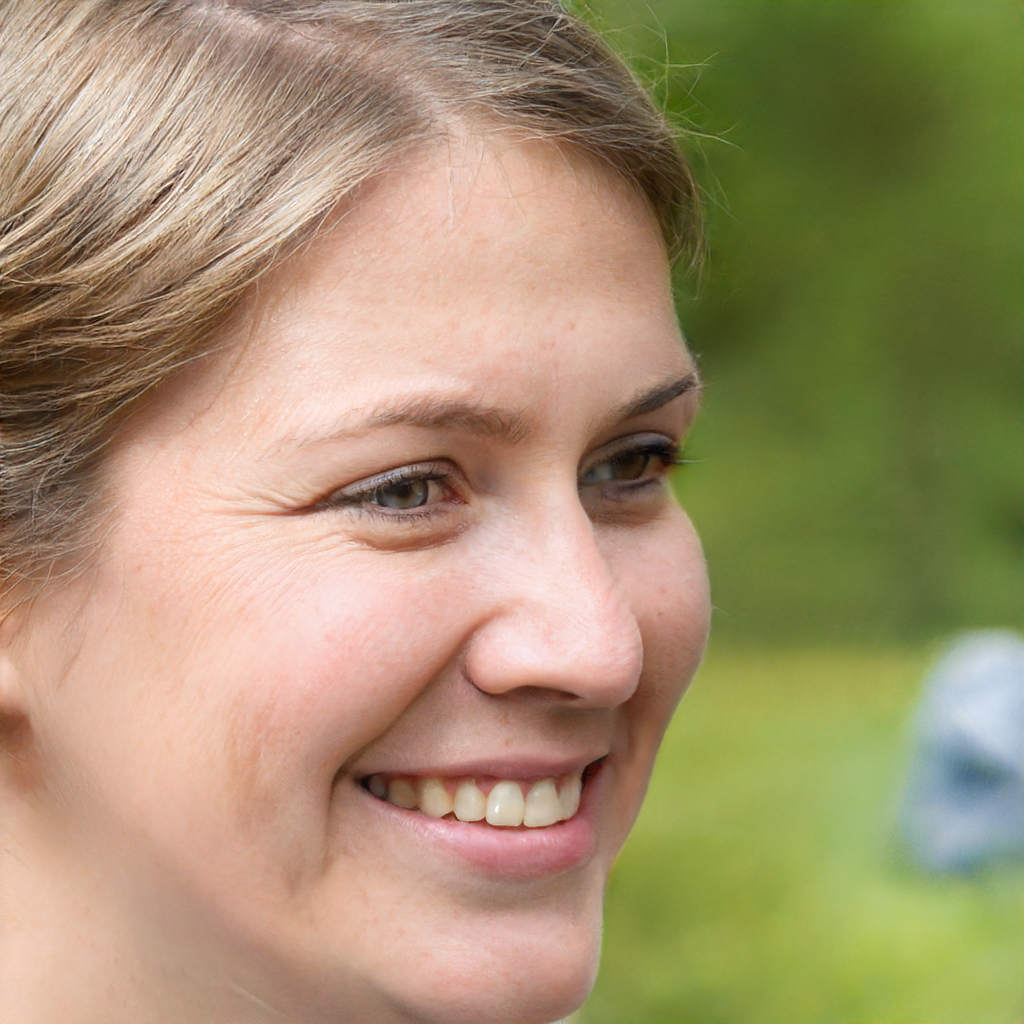
Label: Colored